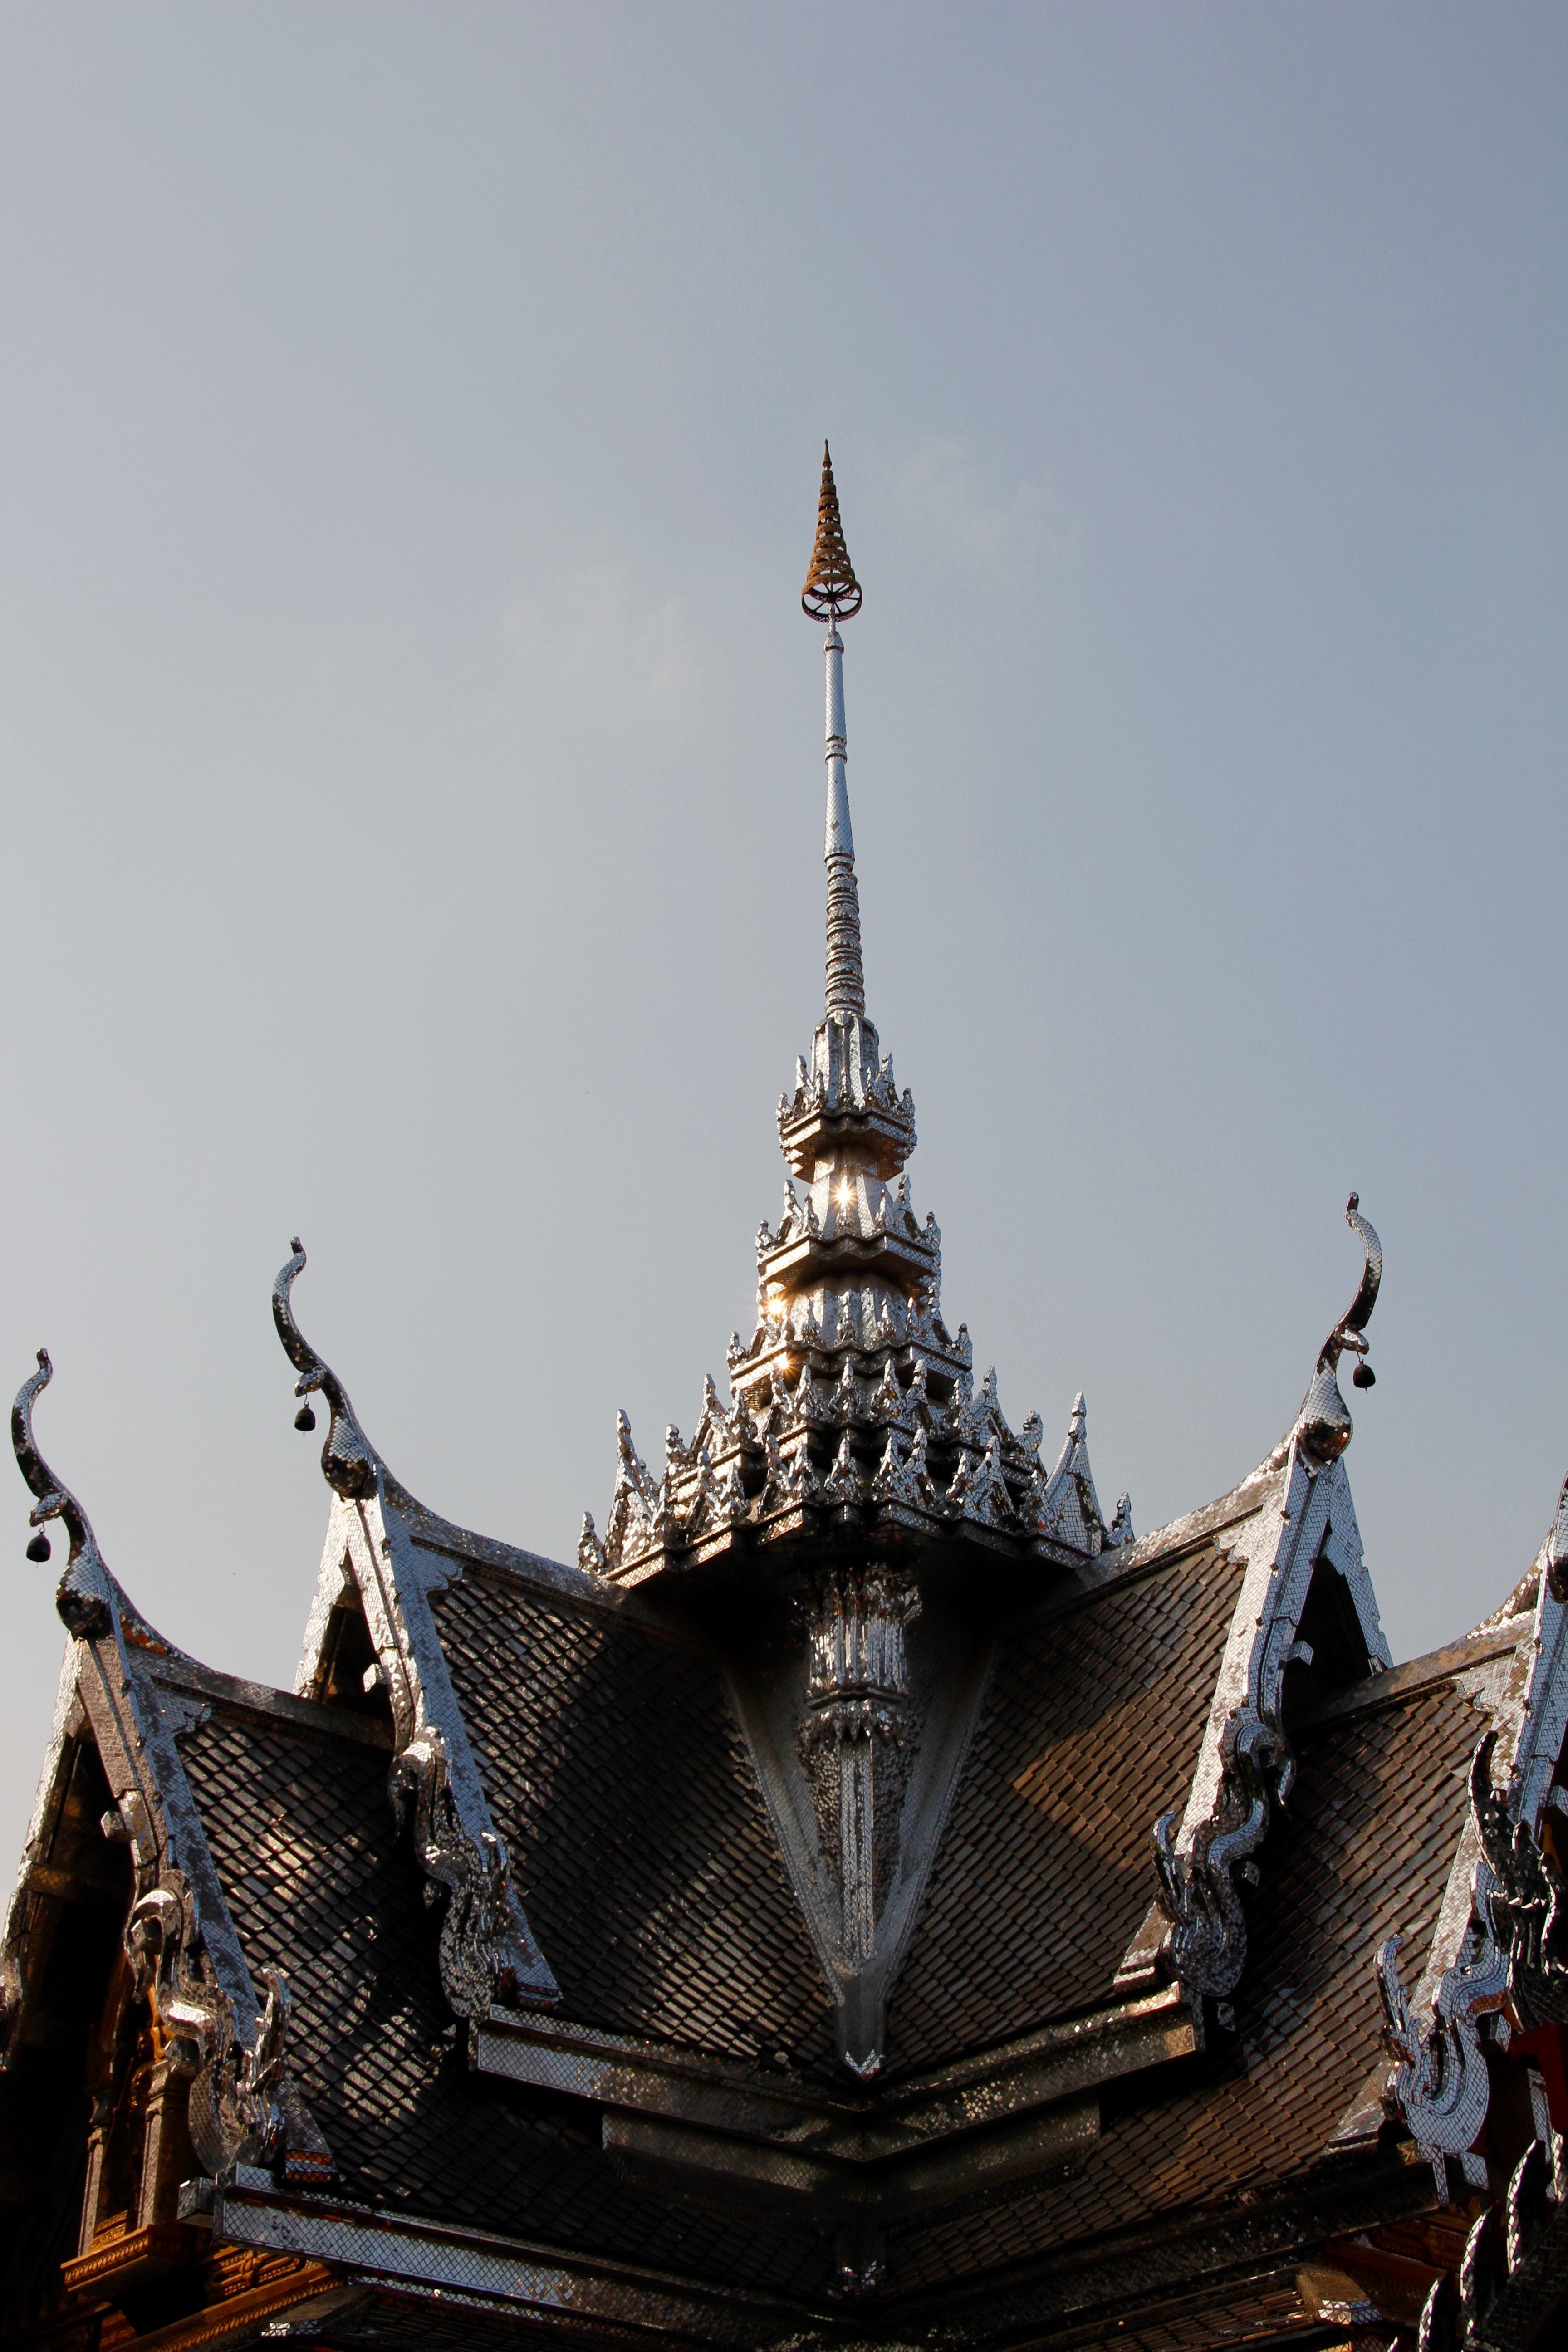
architecture, roof, building, palace, statue, tower, buddhism, asia, landmark, place of worship, thailand, temple, spire, bangkok, thai, pagoda, wat, southeast, royal palace